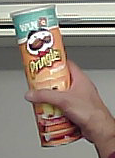
Product: pringles_paprika